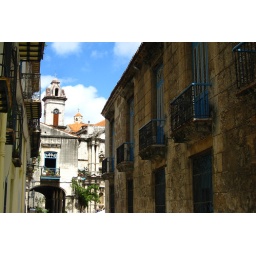
Looking down a street in Havana, Cuba, a tower from the &lt;i&gt;Cathedral of Saint Christopher of Havana&lt;/i&gt; is visible in the background.